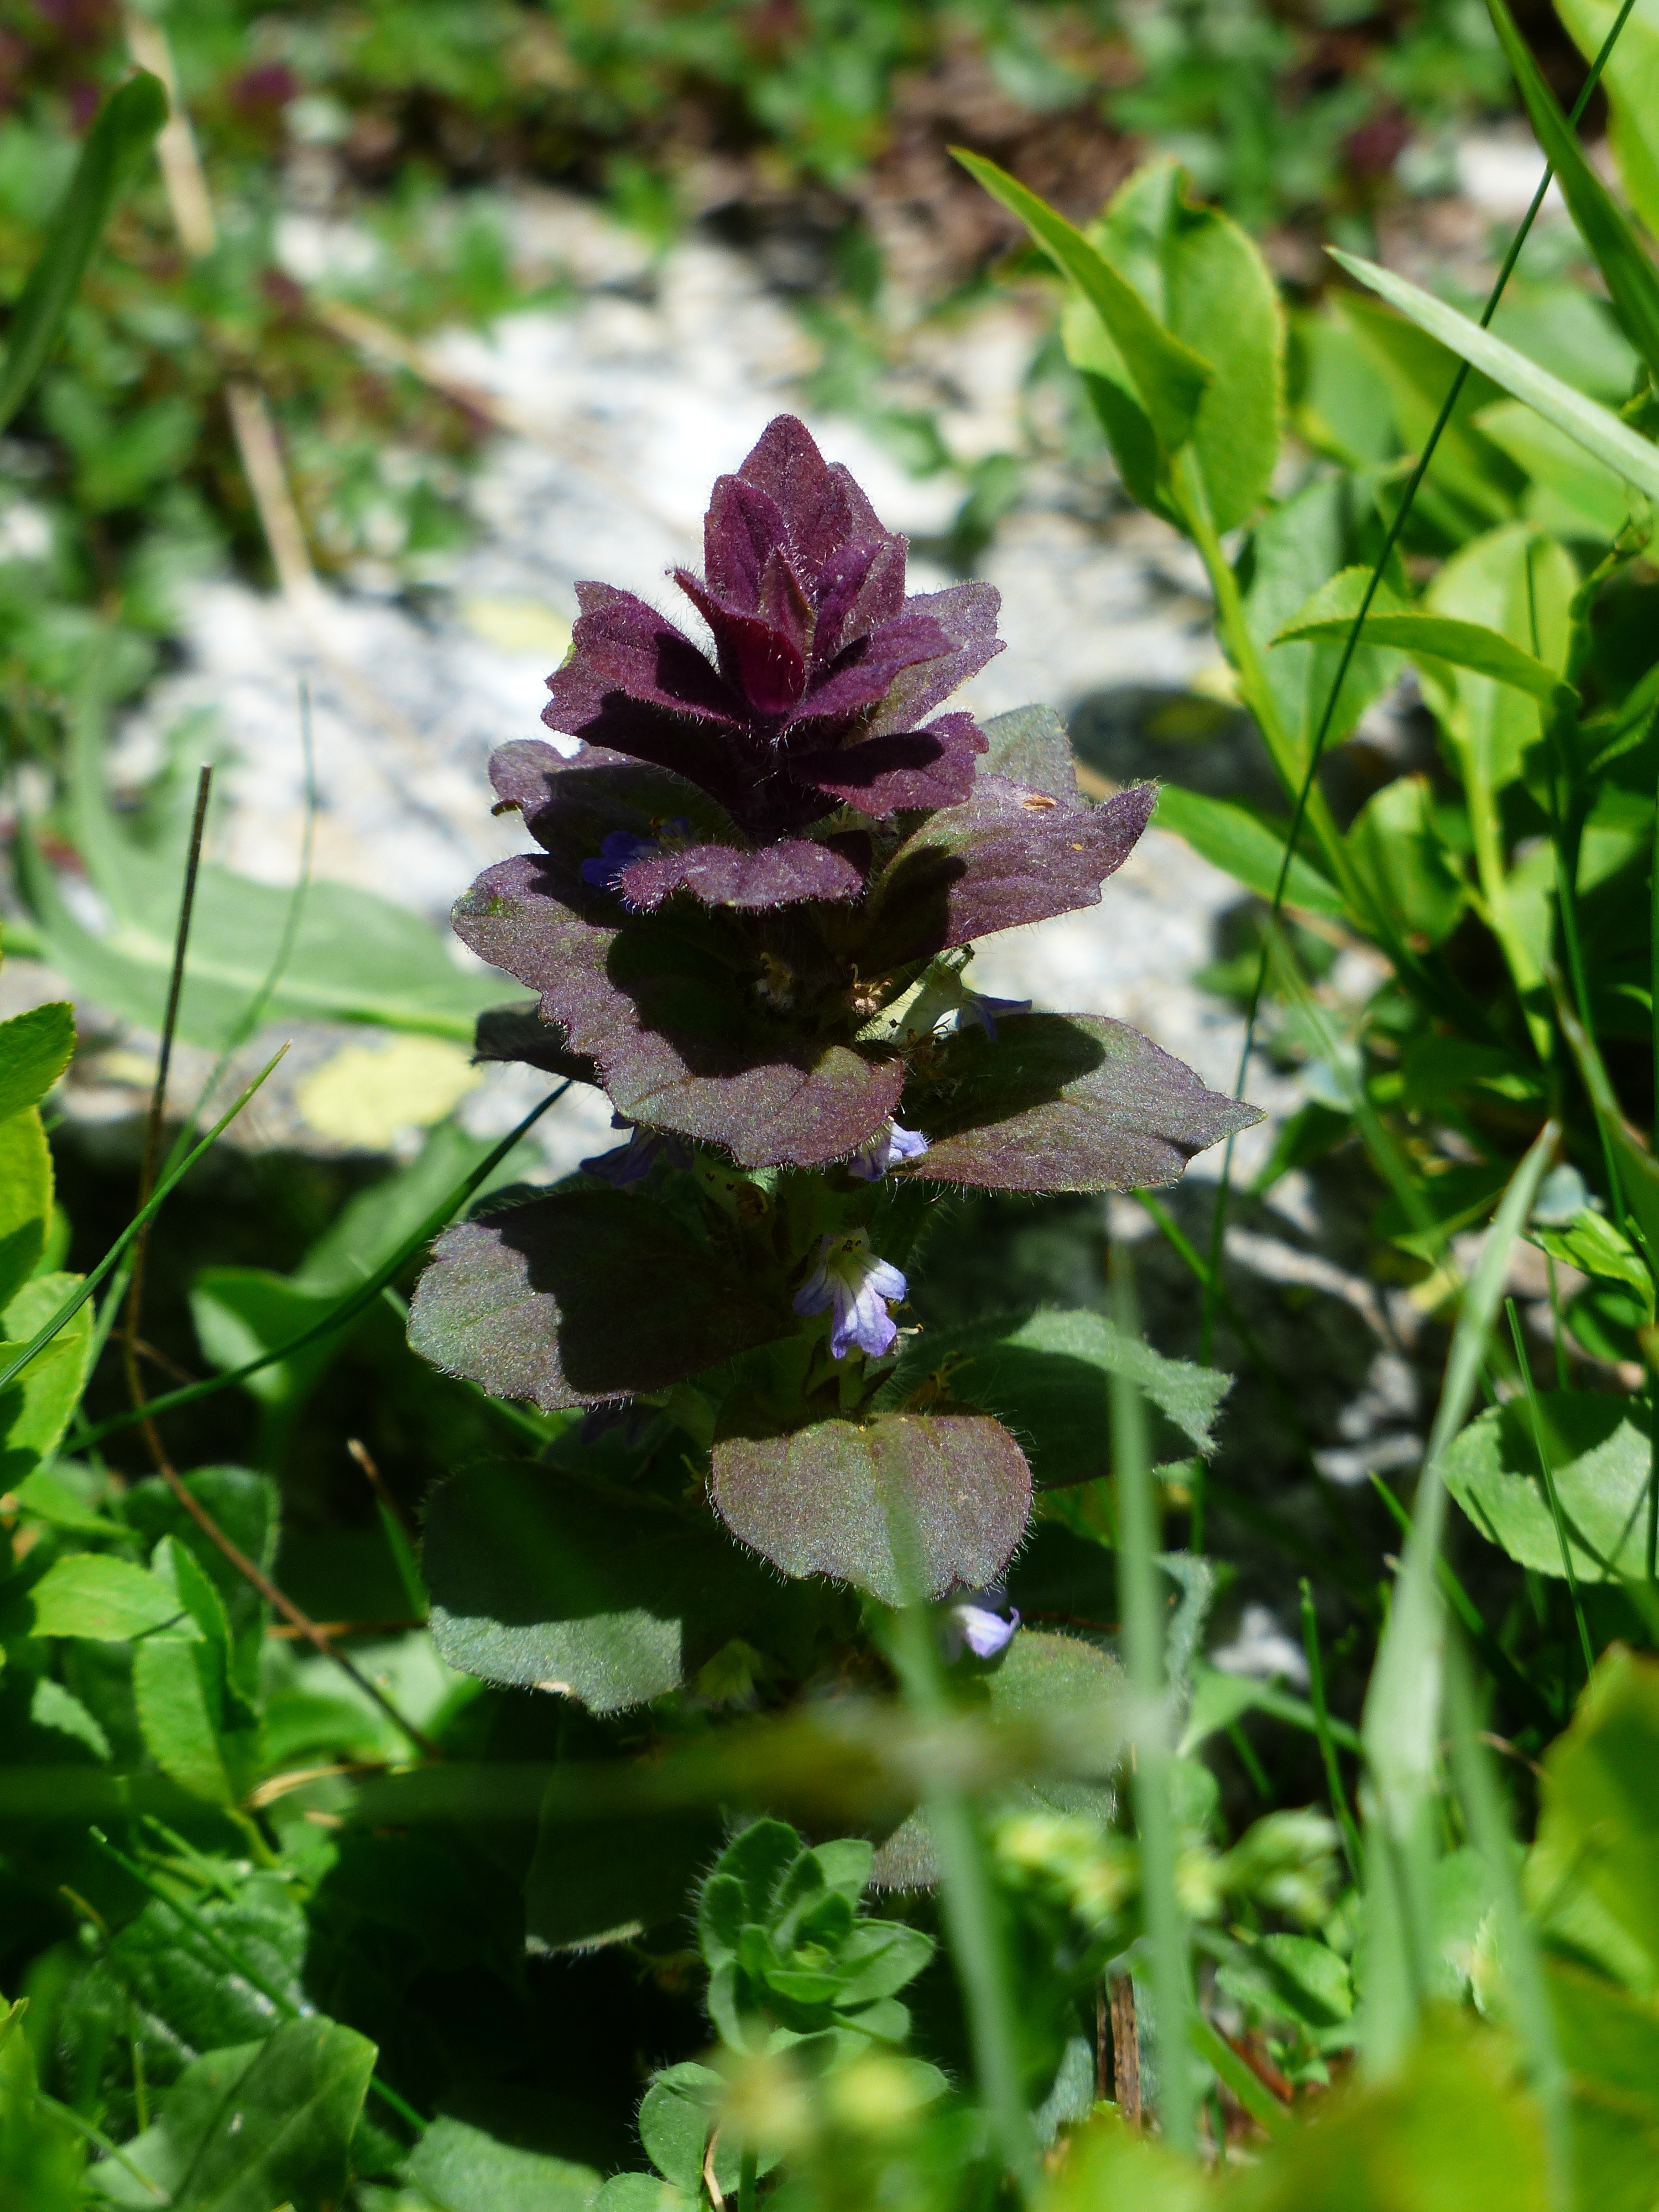
plant, hair, flower, purple, red, herb, pyramid, botany, flora, wildflower, flowers, leaves, reddish, medicinal plant, flowering plant, ajuga, lamiaceae, alpine flower, bugle, alpine plant, bracts, red violet, annual plant, land plant, pyramidalis, ajuga pyramidalis l, ajuga pyramidalis, shaggy hair, signal effect, nardetalia, wundmittel, lean grass plant, tetragonal, ellyptic